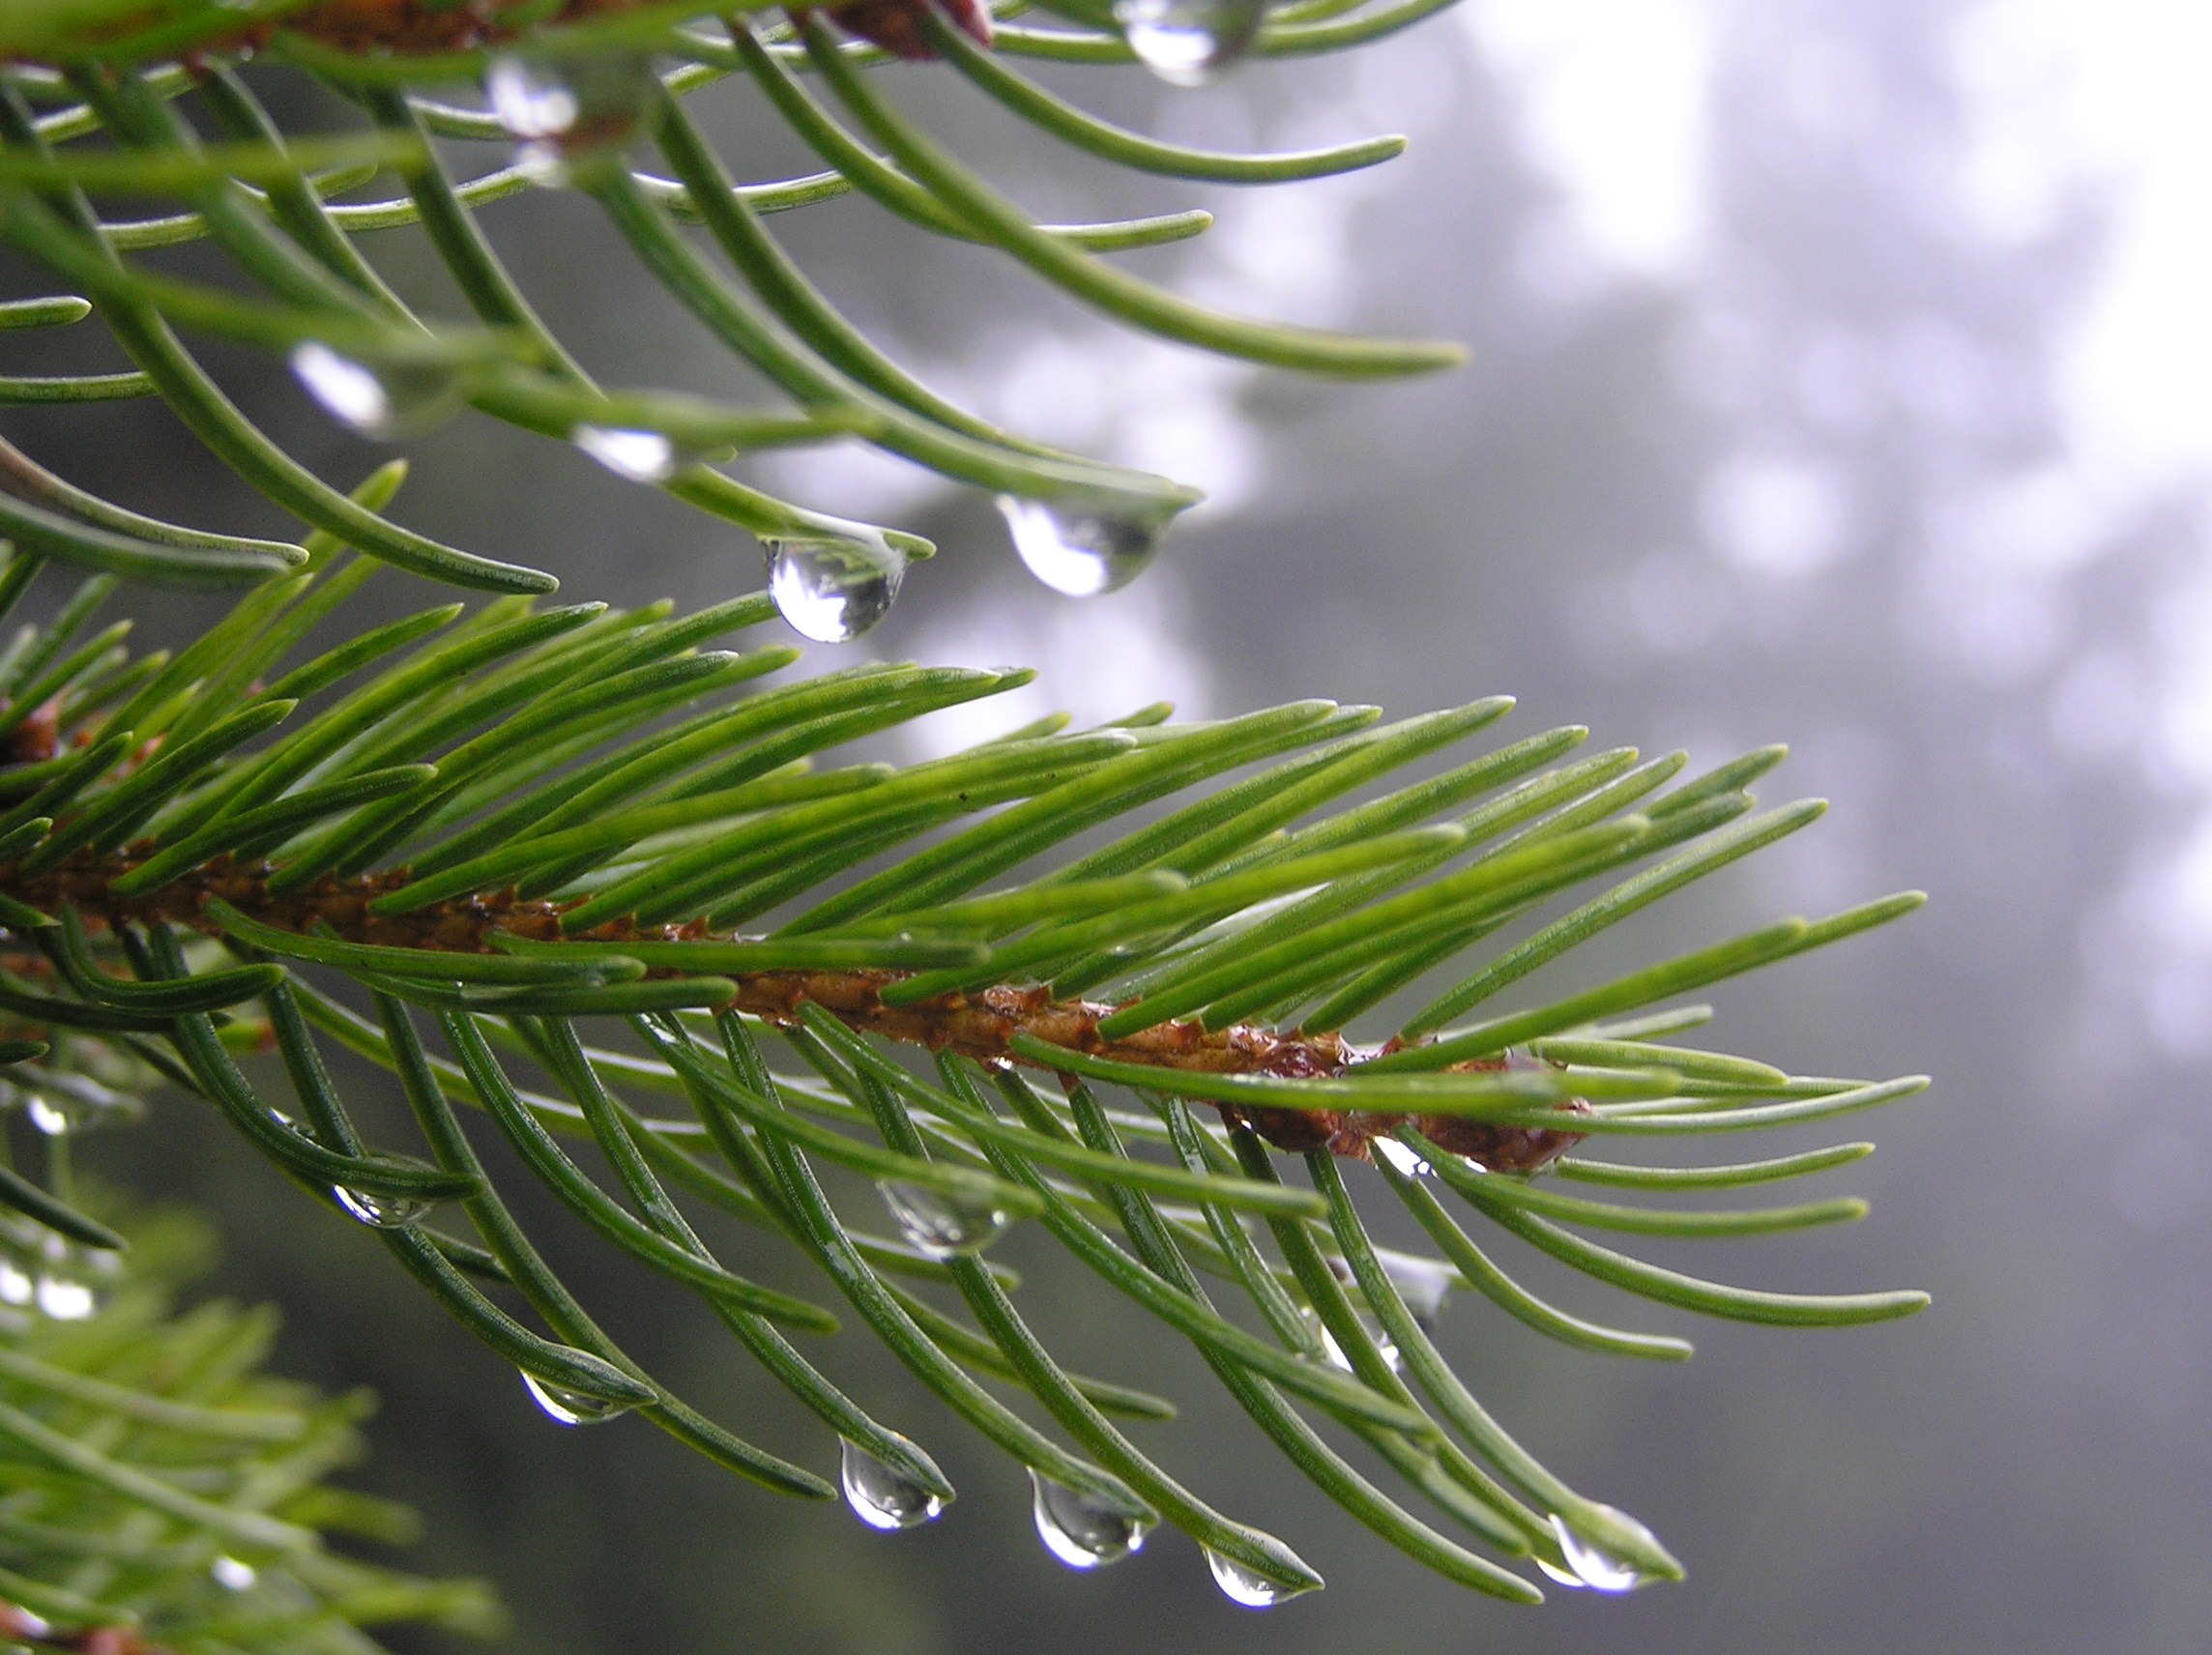
tree, branch, plant, leaf, flower, evergreen, botany, fir, christmas tree, twig, conifer, christmas decoration, spruce, mountains, shrub, rosa, larch, pine family, sudetes, plant stem, woody plant, land plant